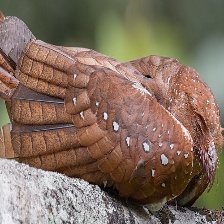
Species: OILBIRD
Scientific name: STEATORNIS CARIPENSIS